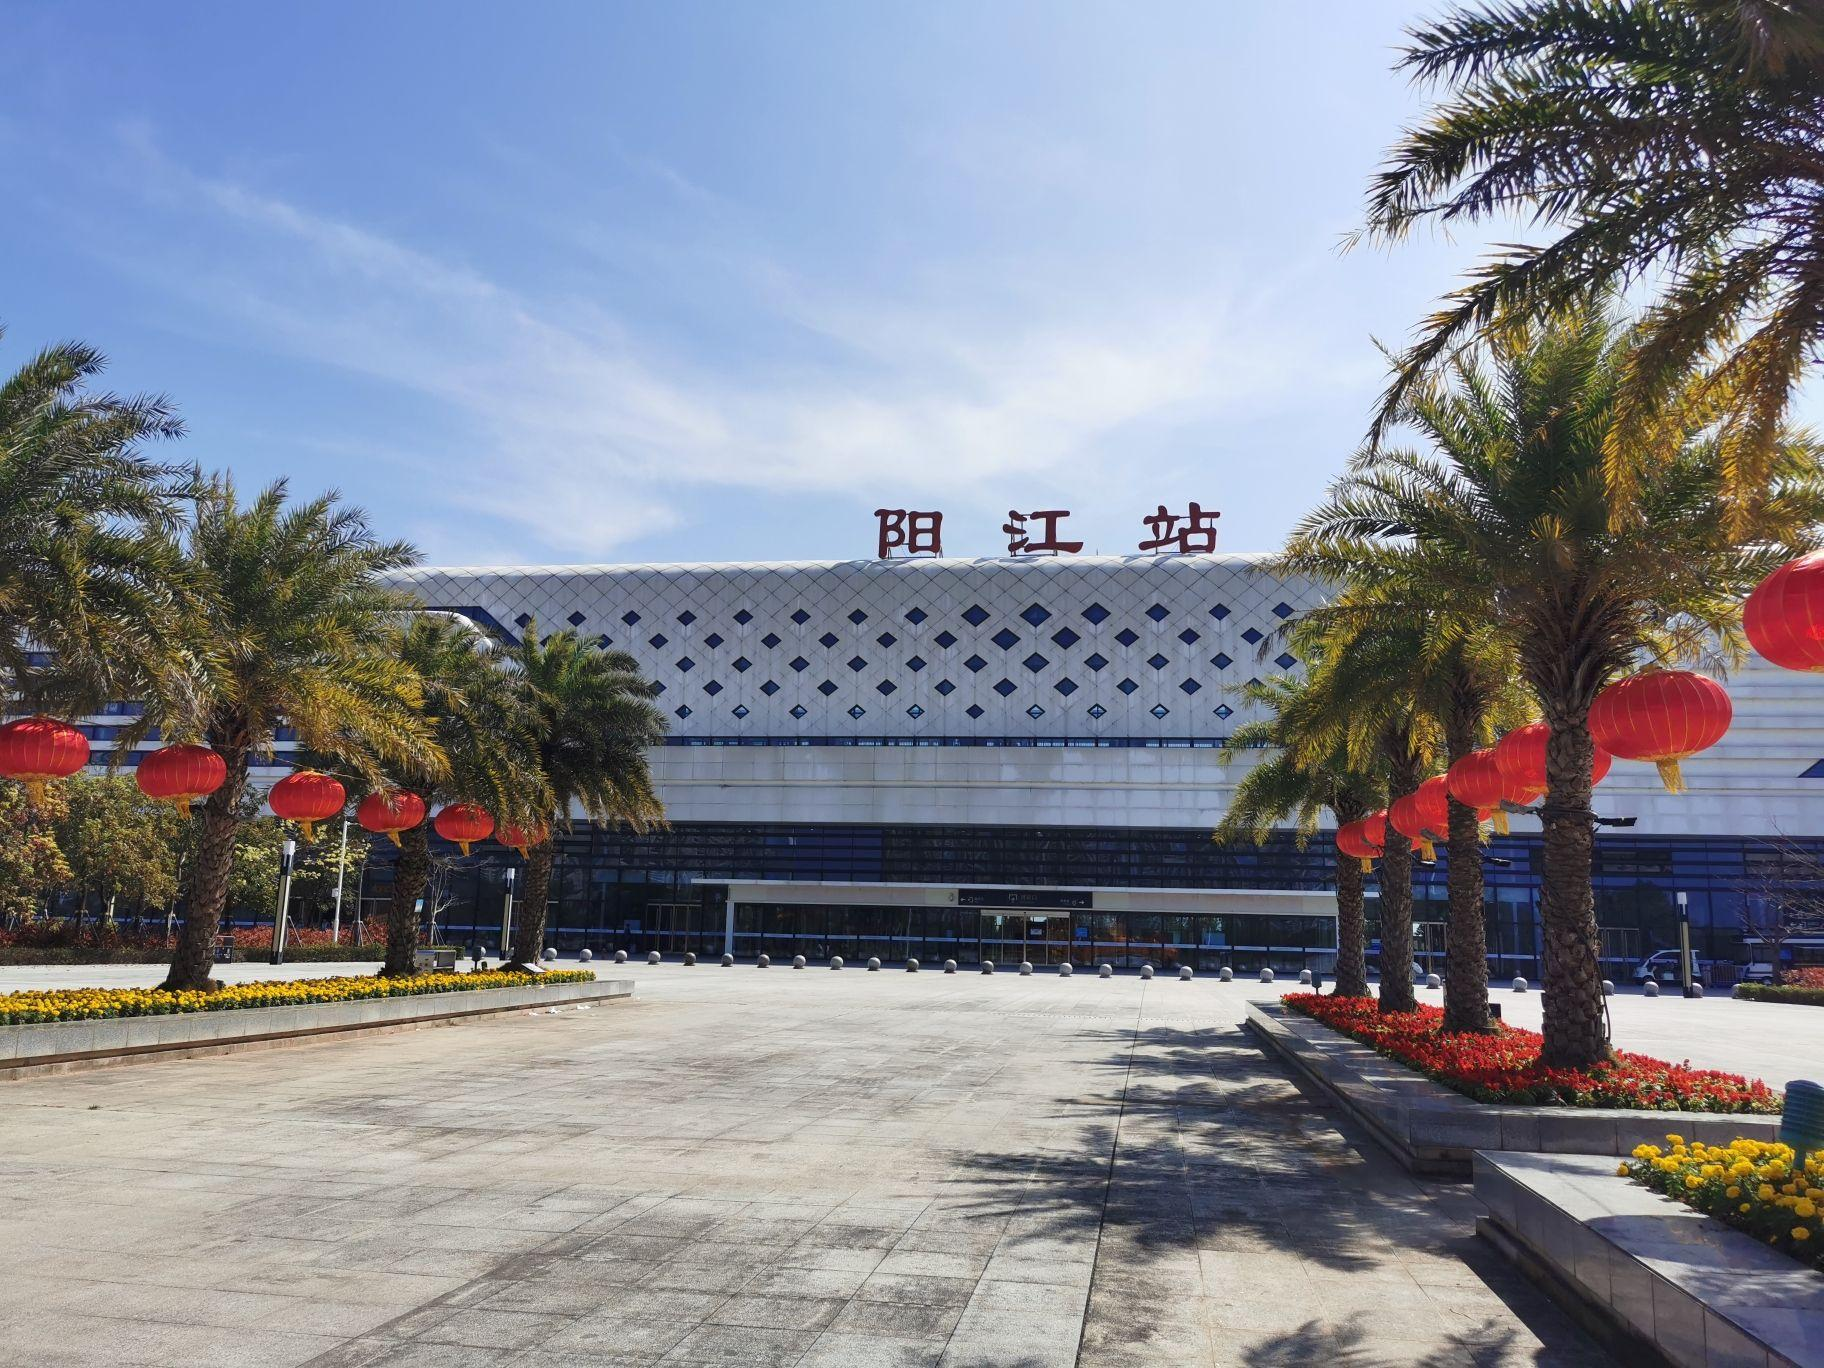
地标名称：阳江站
所在城市：阳江市·江城区